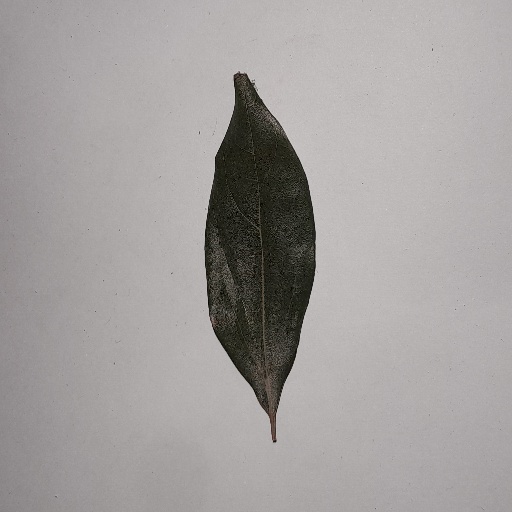
Species: Camphor
Leaf condition: Bacterial Spot